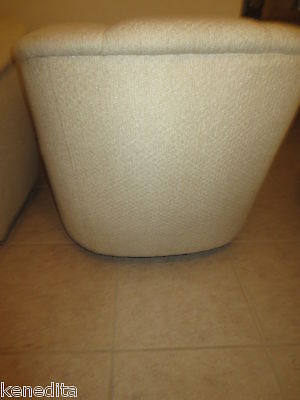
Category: chair